Non-pneumatic anti-shock garment

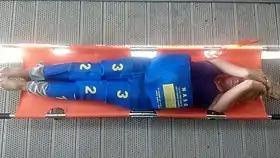
A woman demonstrating application of a non-pneumatic anti-shock garment

The non-pneumatic anti-shock garment (NASG) is a low-technology first-aid device used to treat hypovolemic shock. Its efficacy for reducing maternal deaths due to obstetrical hemorrhage is being researched. Obstetrical hemorrhage is heavy bleeding of a woman during or shortly after a pregnancy. Current estimates suggest over 300,000 women die from obstetrical hemorrhage every year with 99% of cases occurring in developing countries; many of these deaths are preventable. Many women in resource-poor settings deliver far from health-care facilities. Once hemorrhage has been identified, many women die before reaching or receiving adequate treatment. The NASG can be used to keep women alive until they can get the treatment they need.